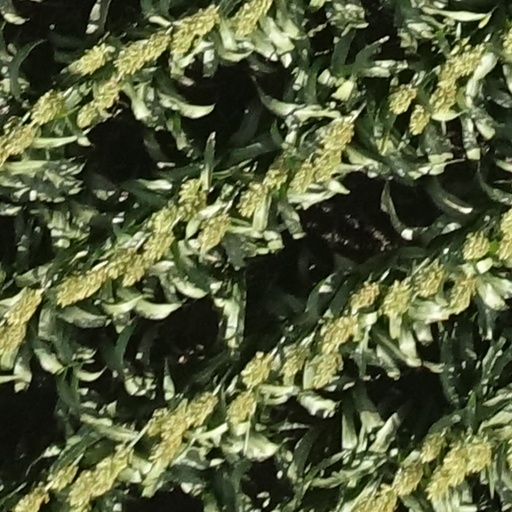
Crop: sorghum